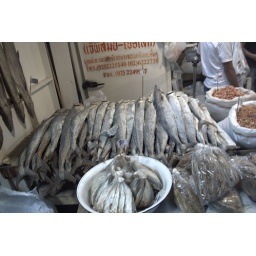
dried fish market beside Wat po